King of the Geats

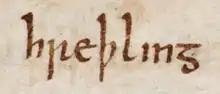
Beowulf's author uses the term 'Hreþling' referring to the descendants of Hreðel and to Hygelac in particular

Chronologically assigned to the 8th century, but poorly attested historically, the Battle of Bråvalla (in a location legendarily between West and East Götaland) was fought between the "King of Sweden" (Sigurd Hring) who is said to have ruled West Götaland, and the "King of Denmark" (Harald Wartooth) whose realm is said to have included East Götaland.